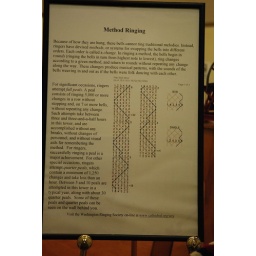
bell ringing instructions in post office tower